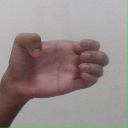
अक्षर: ख